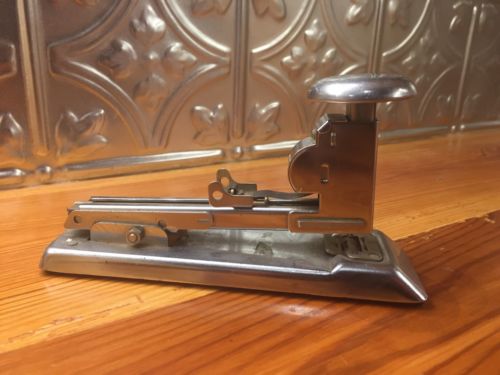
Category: stapler